Minivan

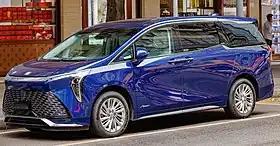
Buick GL8 Century

In the 2000s, sales of minivans began to decrease. In 2013, the segment's sales reached approximately 500,000, one-third of its 2000 peak. Market share of minivans in 2019 reached around 2% after a steady decline from 2004, when the segment recorded above 6% of share. It has been suggested that the falling popularity of minivans is due to the increasing popularity of SUVs and crossovers, as well as the minivan's increasingly undesirable image as a vehicle for older drivers or the soccer mom demographics. Manufacturers have responded by marketing minivans as premium vehicles as well as lowering production volumes, resulting in a long waiting list for minivans such as the Toyota Sienna.